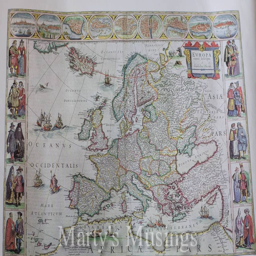
using an old map with a picture frame